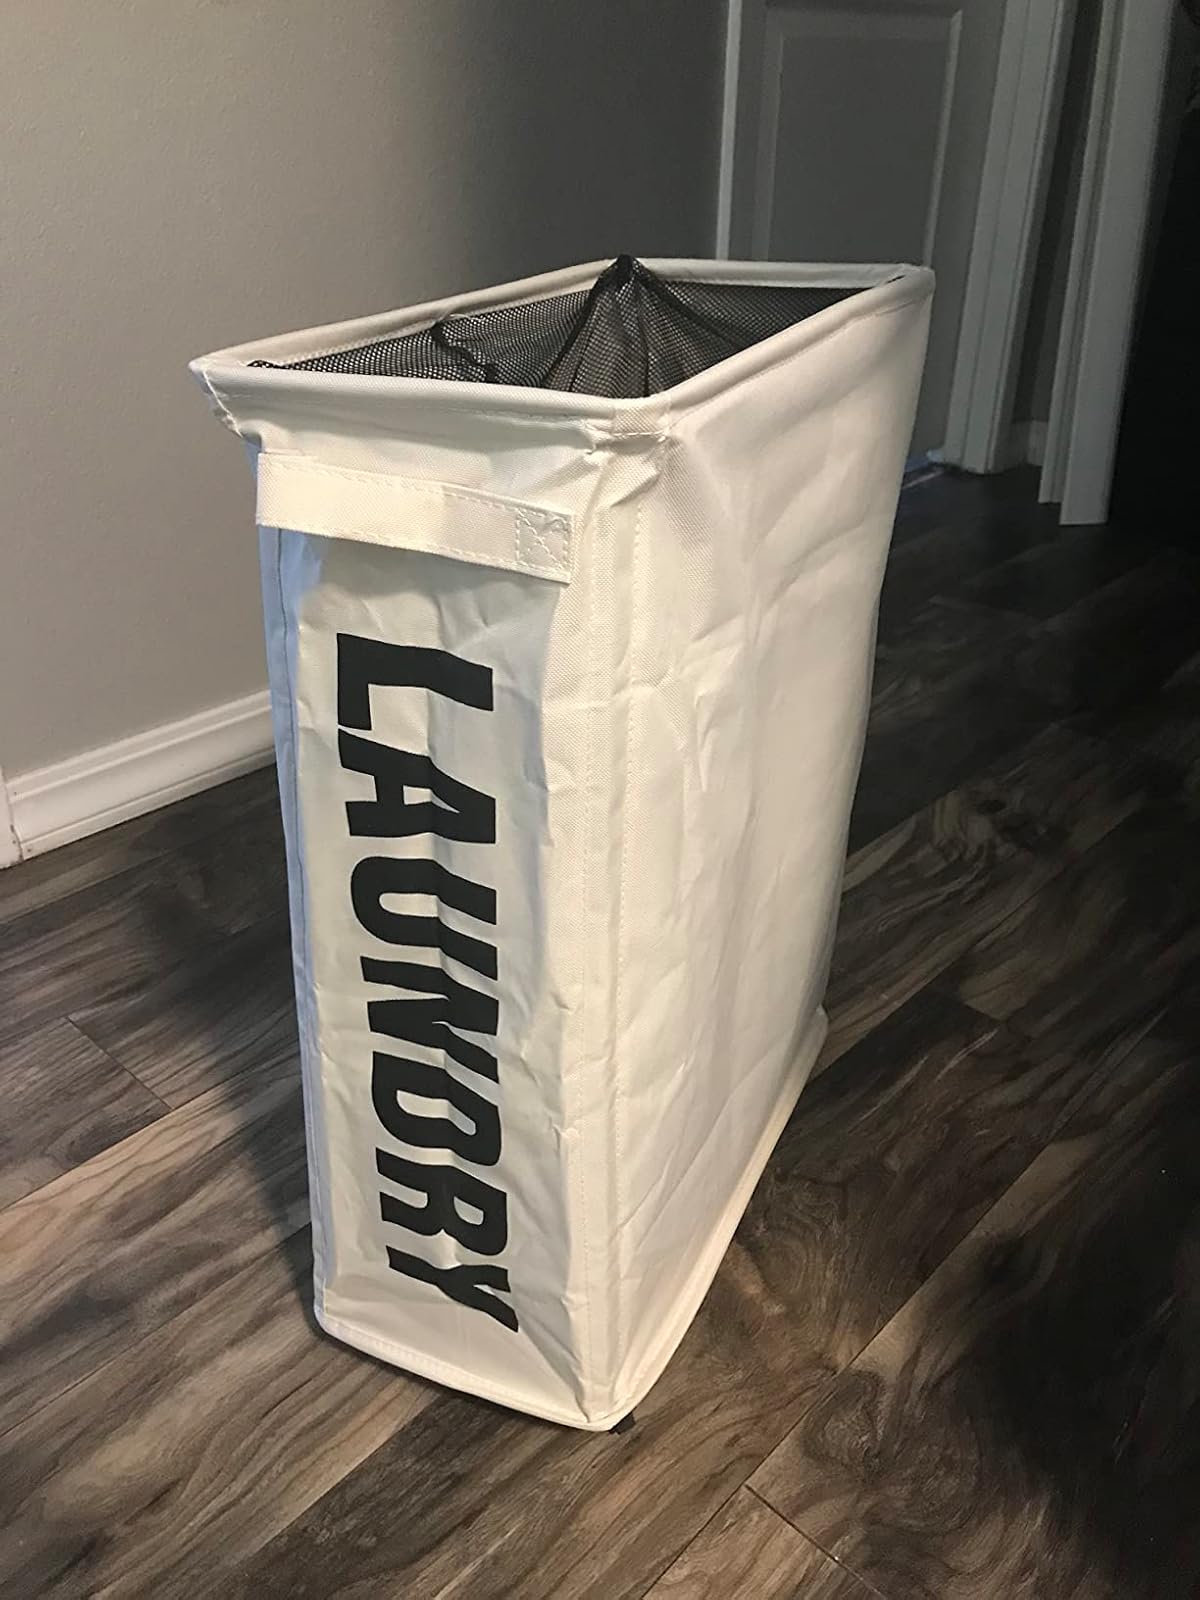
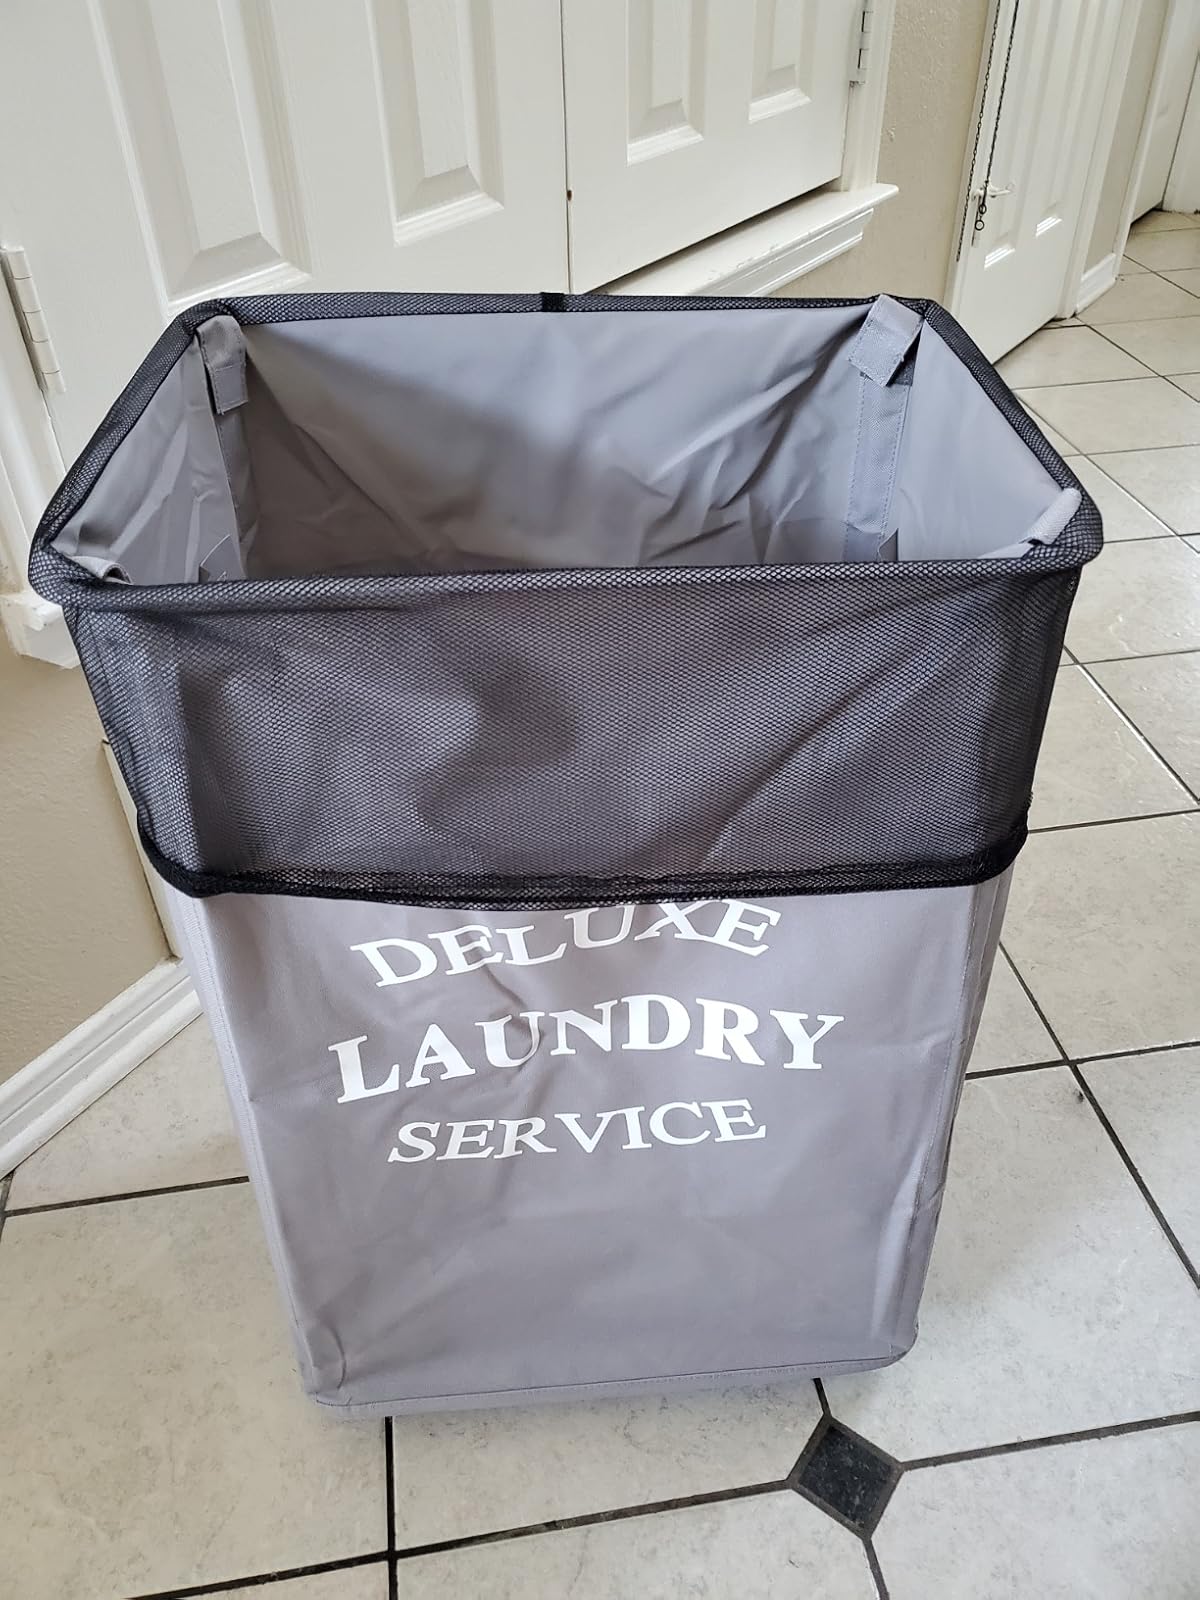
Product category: items_hamper
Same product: no